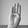
ASL letter: B